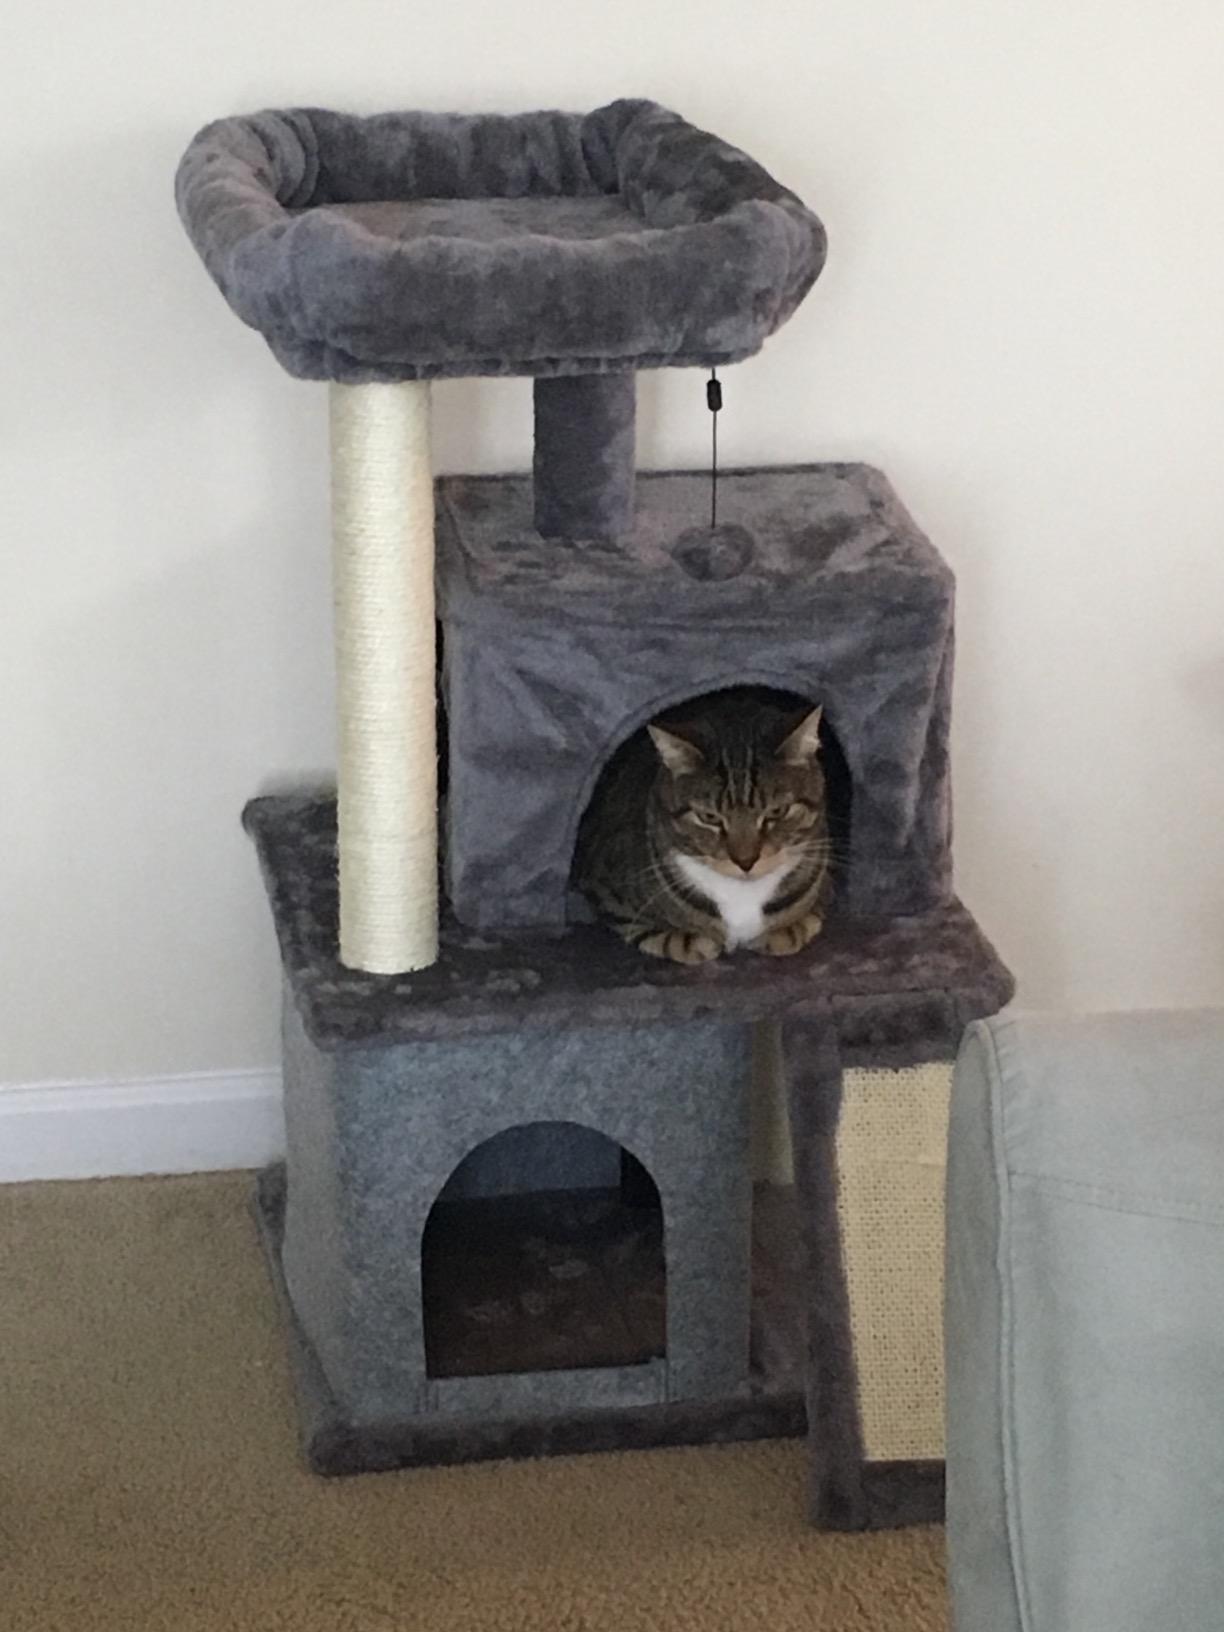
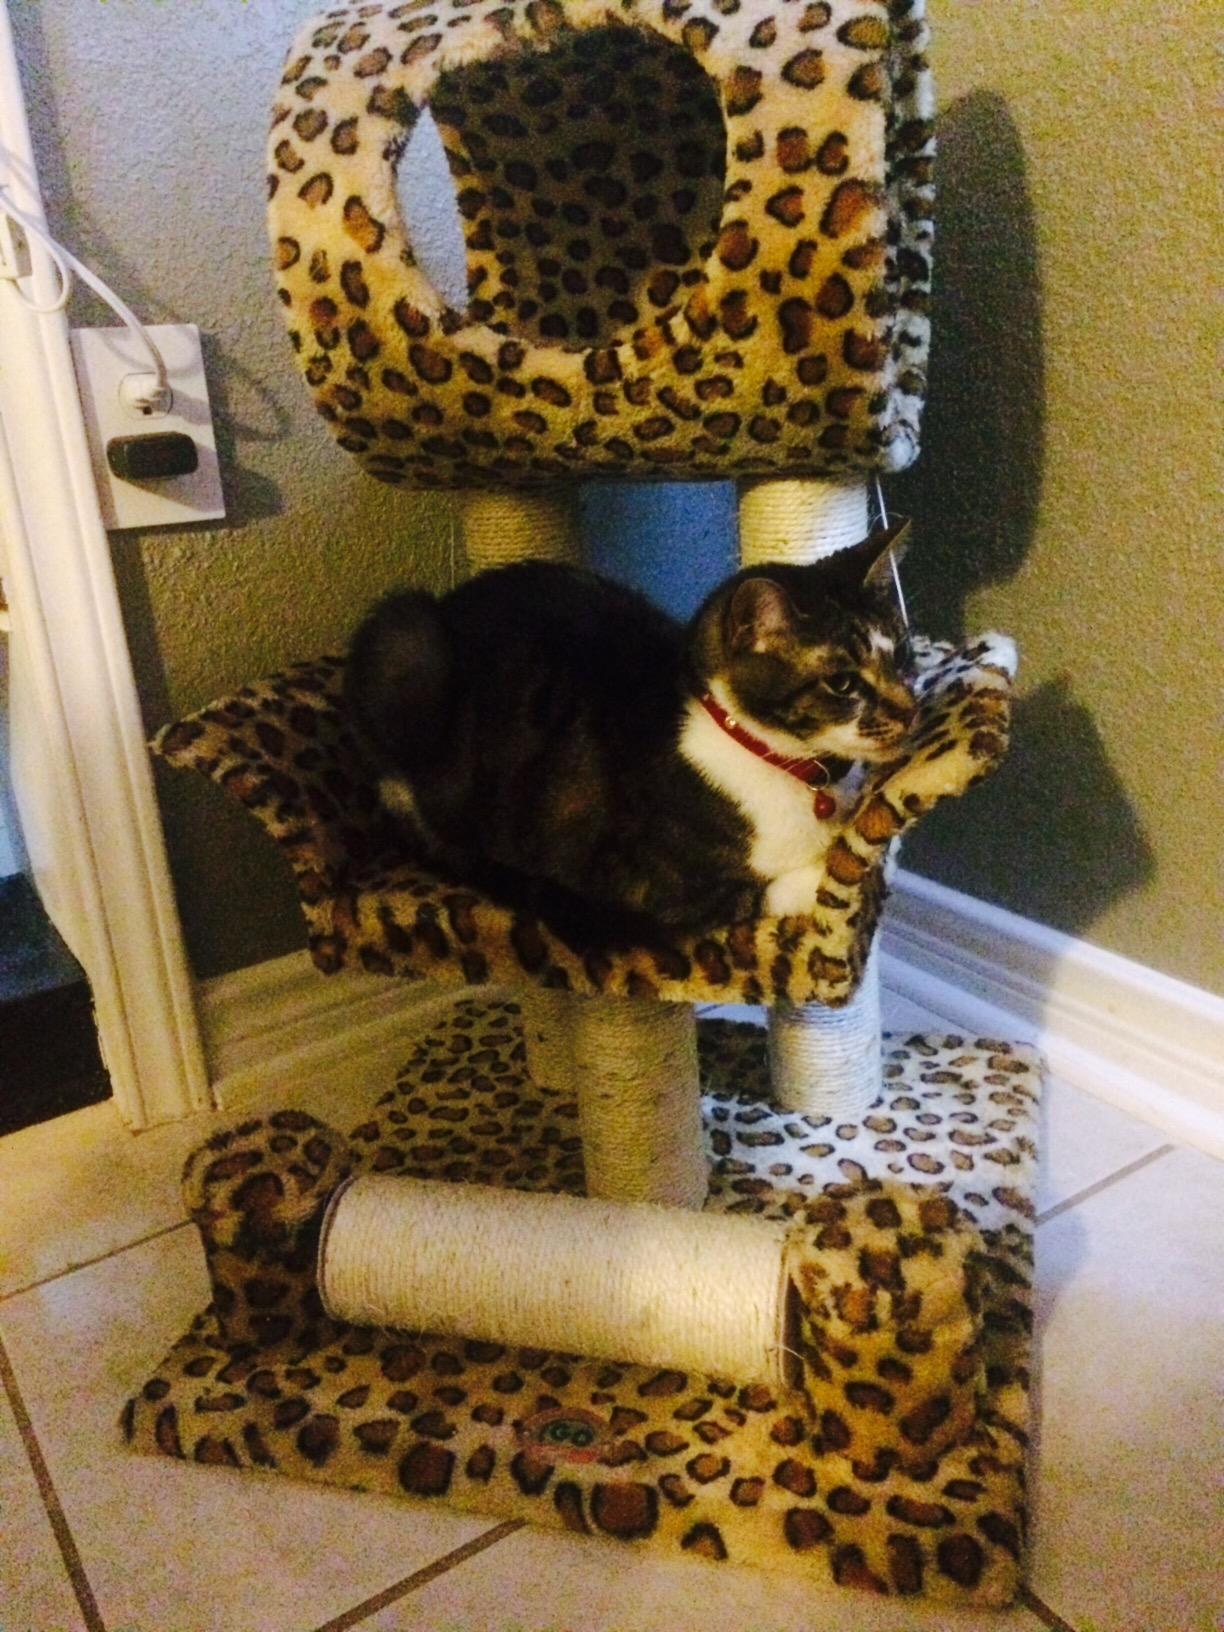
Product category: items_cat tree
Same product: no